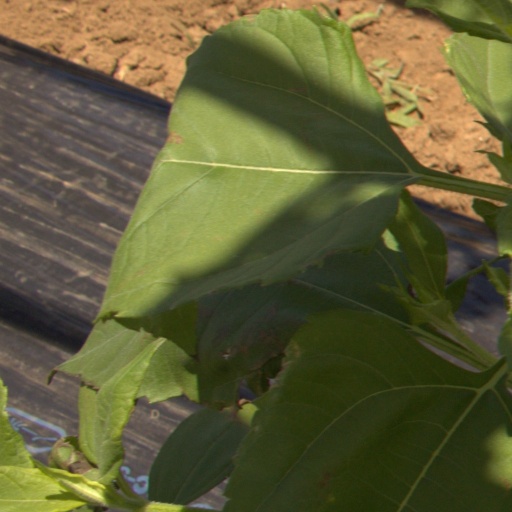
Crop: Jerusalem artichoke